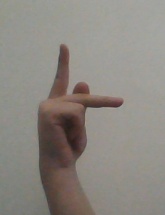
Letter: dha